Swiss roll

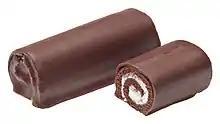
Swiss Cake Rolls made by Little Debbie (also called Mini roll)

In Spain, the dessert is called "brazo de gitano" (literally translated as "gypsy's arm") and is commonly filled with cream, jam (such as peach or apricot), powdered cocoa and nuts.